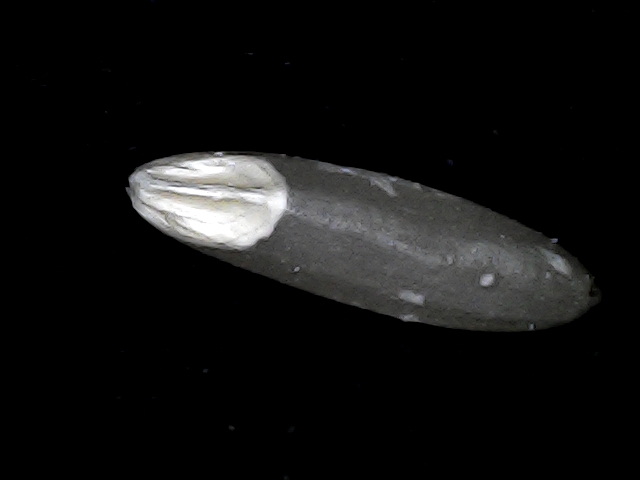
Rice variety: BD70